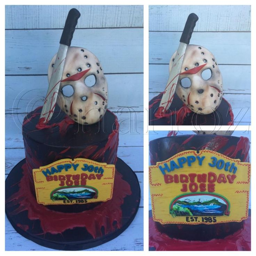
friday the 13th cake - cake by person